Tanroh Ishida

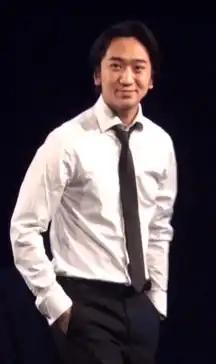
Ishida at "The Improsarios" show in London, March 2013

Ishida was trained from the age of three in traditional Japanese "Noh" and "Kyogen" theater by his father and his father's master. He has performed at theaters in Japan, and at the Carnegie Hall in New York, and Shakespeare's Globe in London.